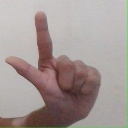
अक्षर: ल